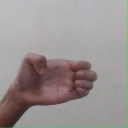
अक्षर: ख